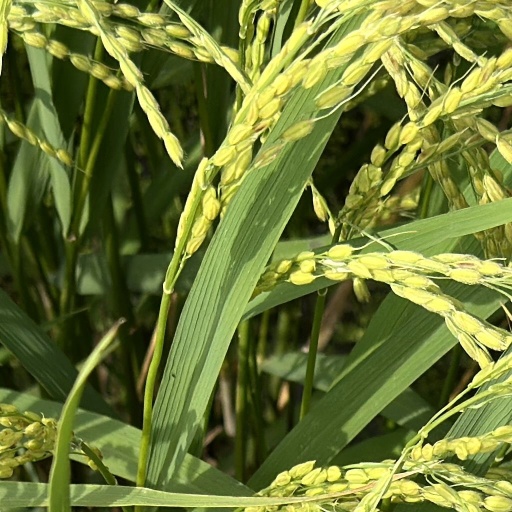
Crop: rice